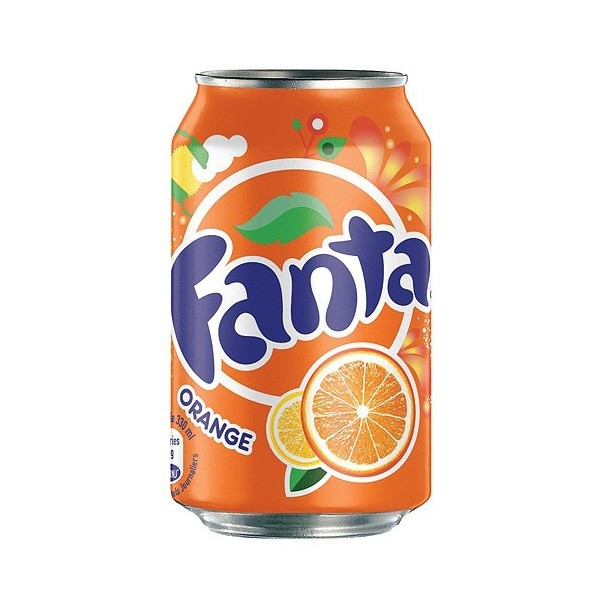
Label: metal